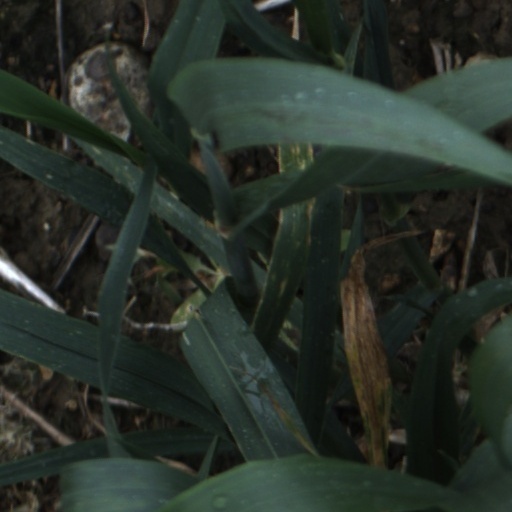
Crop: wheat